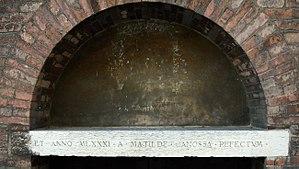
La rotonde San Lorenzo est une église de Mantoue, située sur la Piazza Erbe, qui fut construite au XIe siècle.